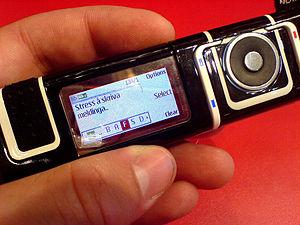
Le nokia 7280 est un téléphone de l'entreprise Nokia. Il a une forme de bâton.